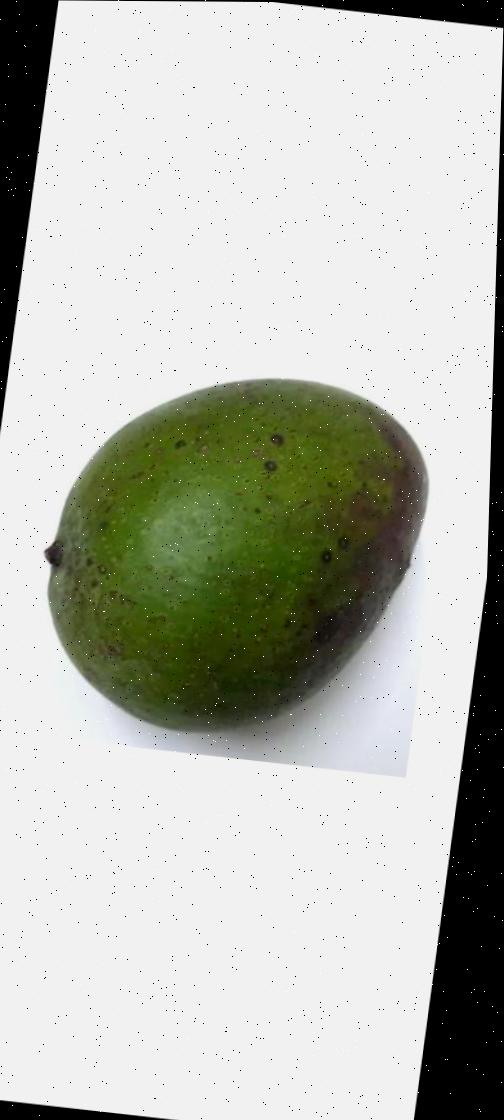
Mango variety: Ashshina Zhinuk